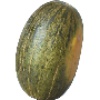
Label: melon_piel_de_sapo